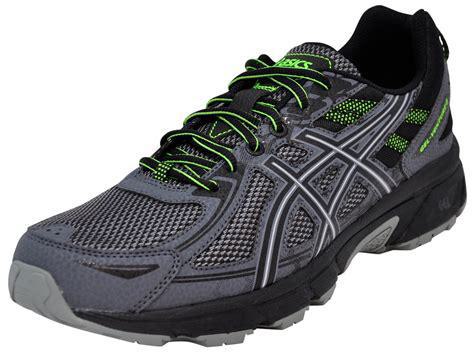
Brand: Asics
Model: Gel Venture 6